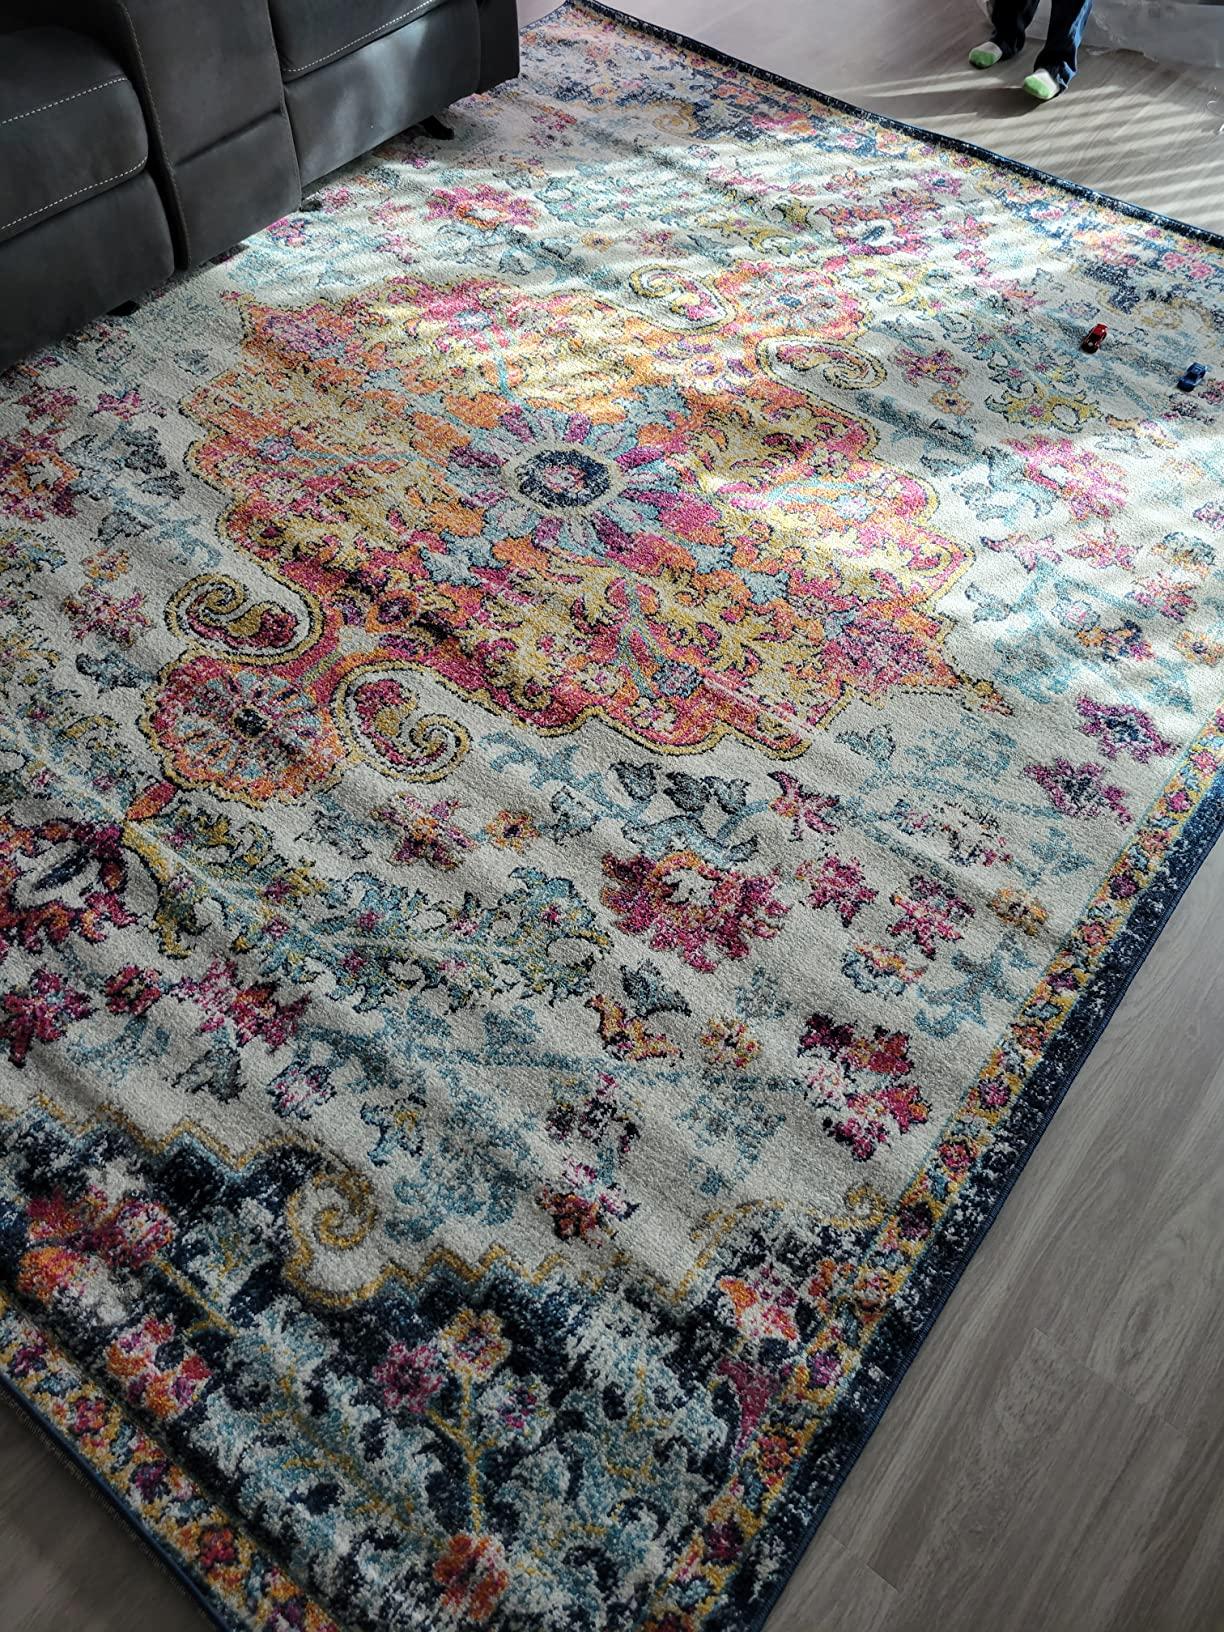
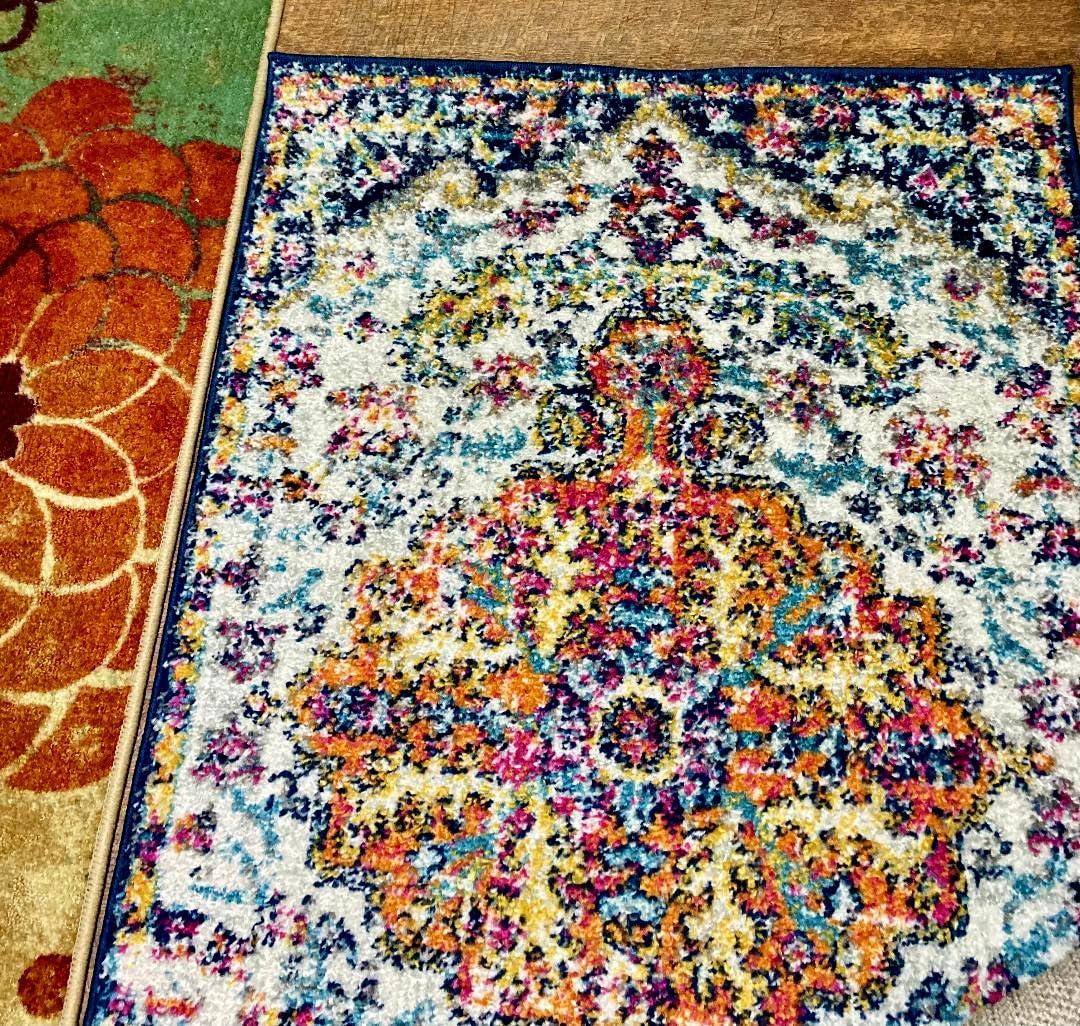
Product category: misc
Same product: yes